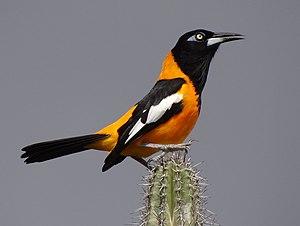
L'Oriole troupiale est une espèce d'oiseau de la famille des ictéridés qu’on retrouve au nord de l’Amérique du Sud et dans certaines Îles des Antilles. L’Oriole troupiale est l’oiseau emblème du Venezuela.
La culture du Venezuela, pays d'Amérique du Sud façade atlantique, désigne d'abord les pratiques culturelles observables de ses habitants.